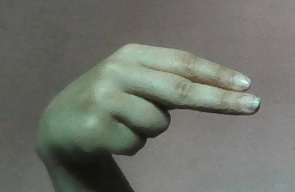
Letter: ain